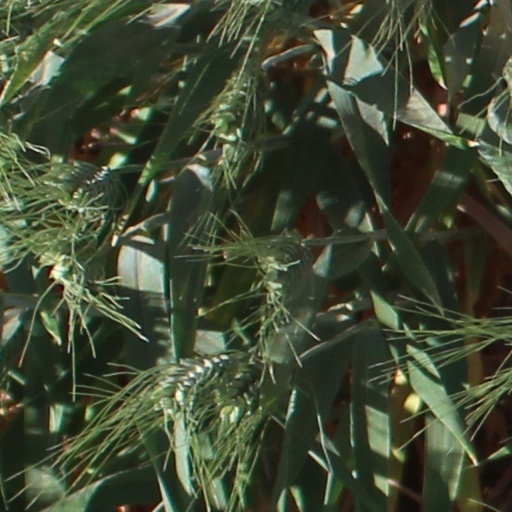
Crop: wheat